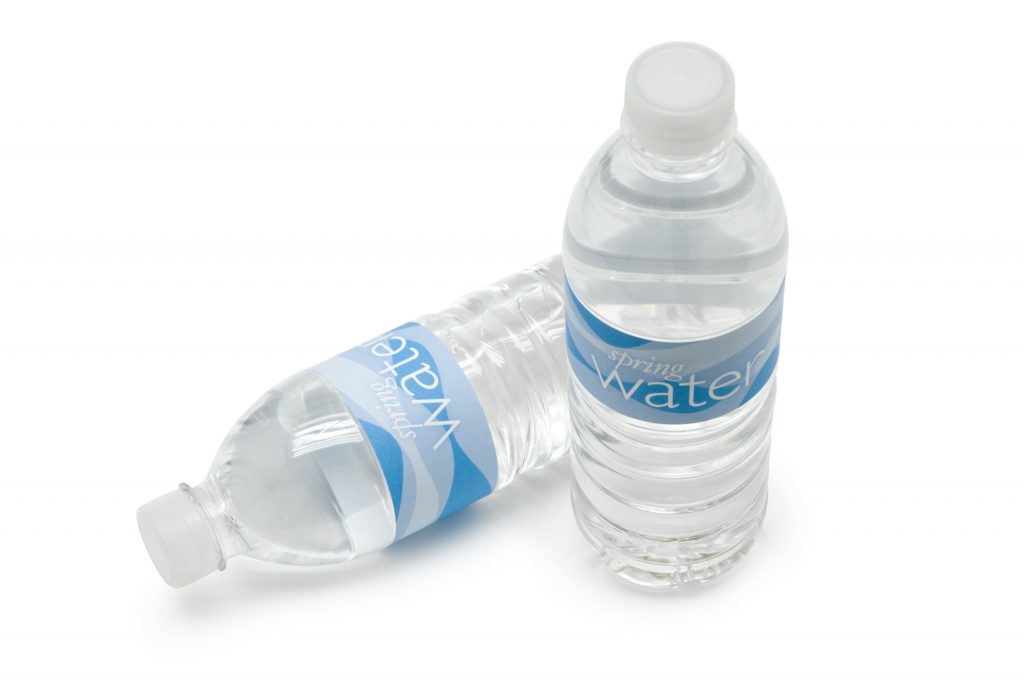
Label: plastic